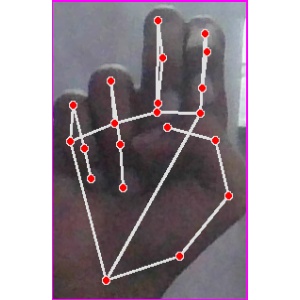
अक्षर: ह